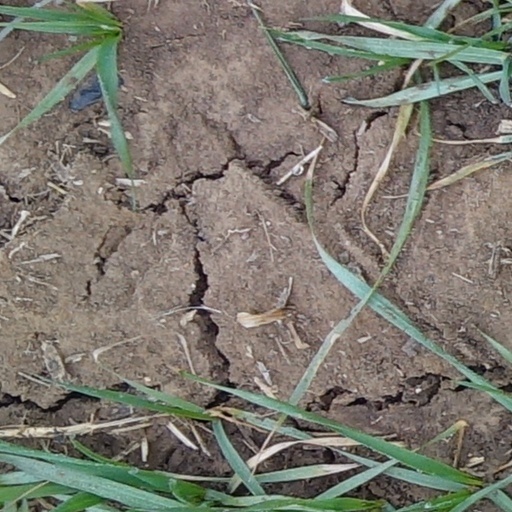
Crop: wheat